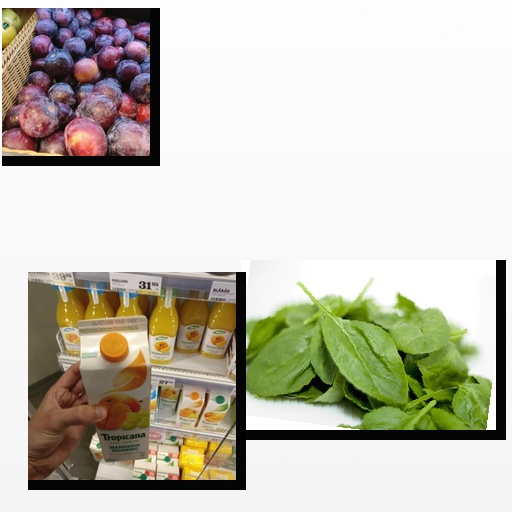
Food items: plum, mandarin_juice, spinach